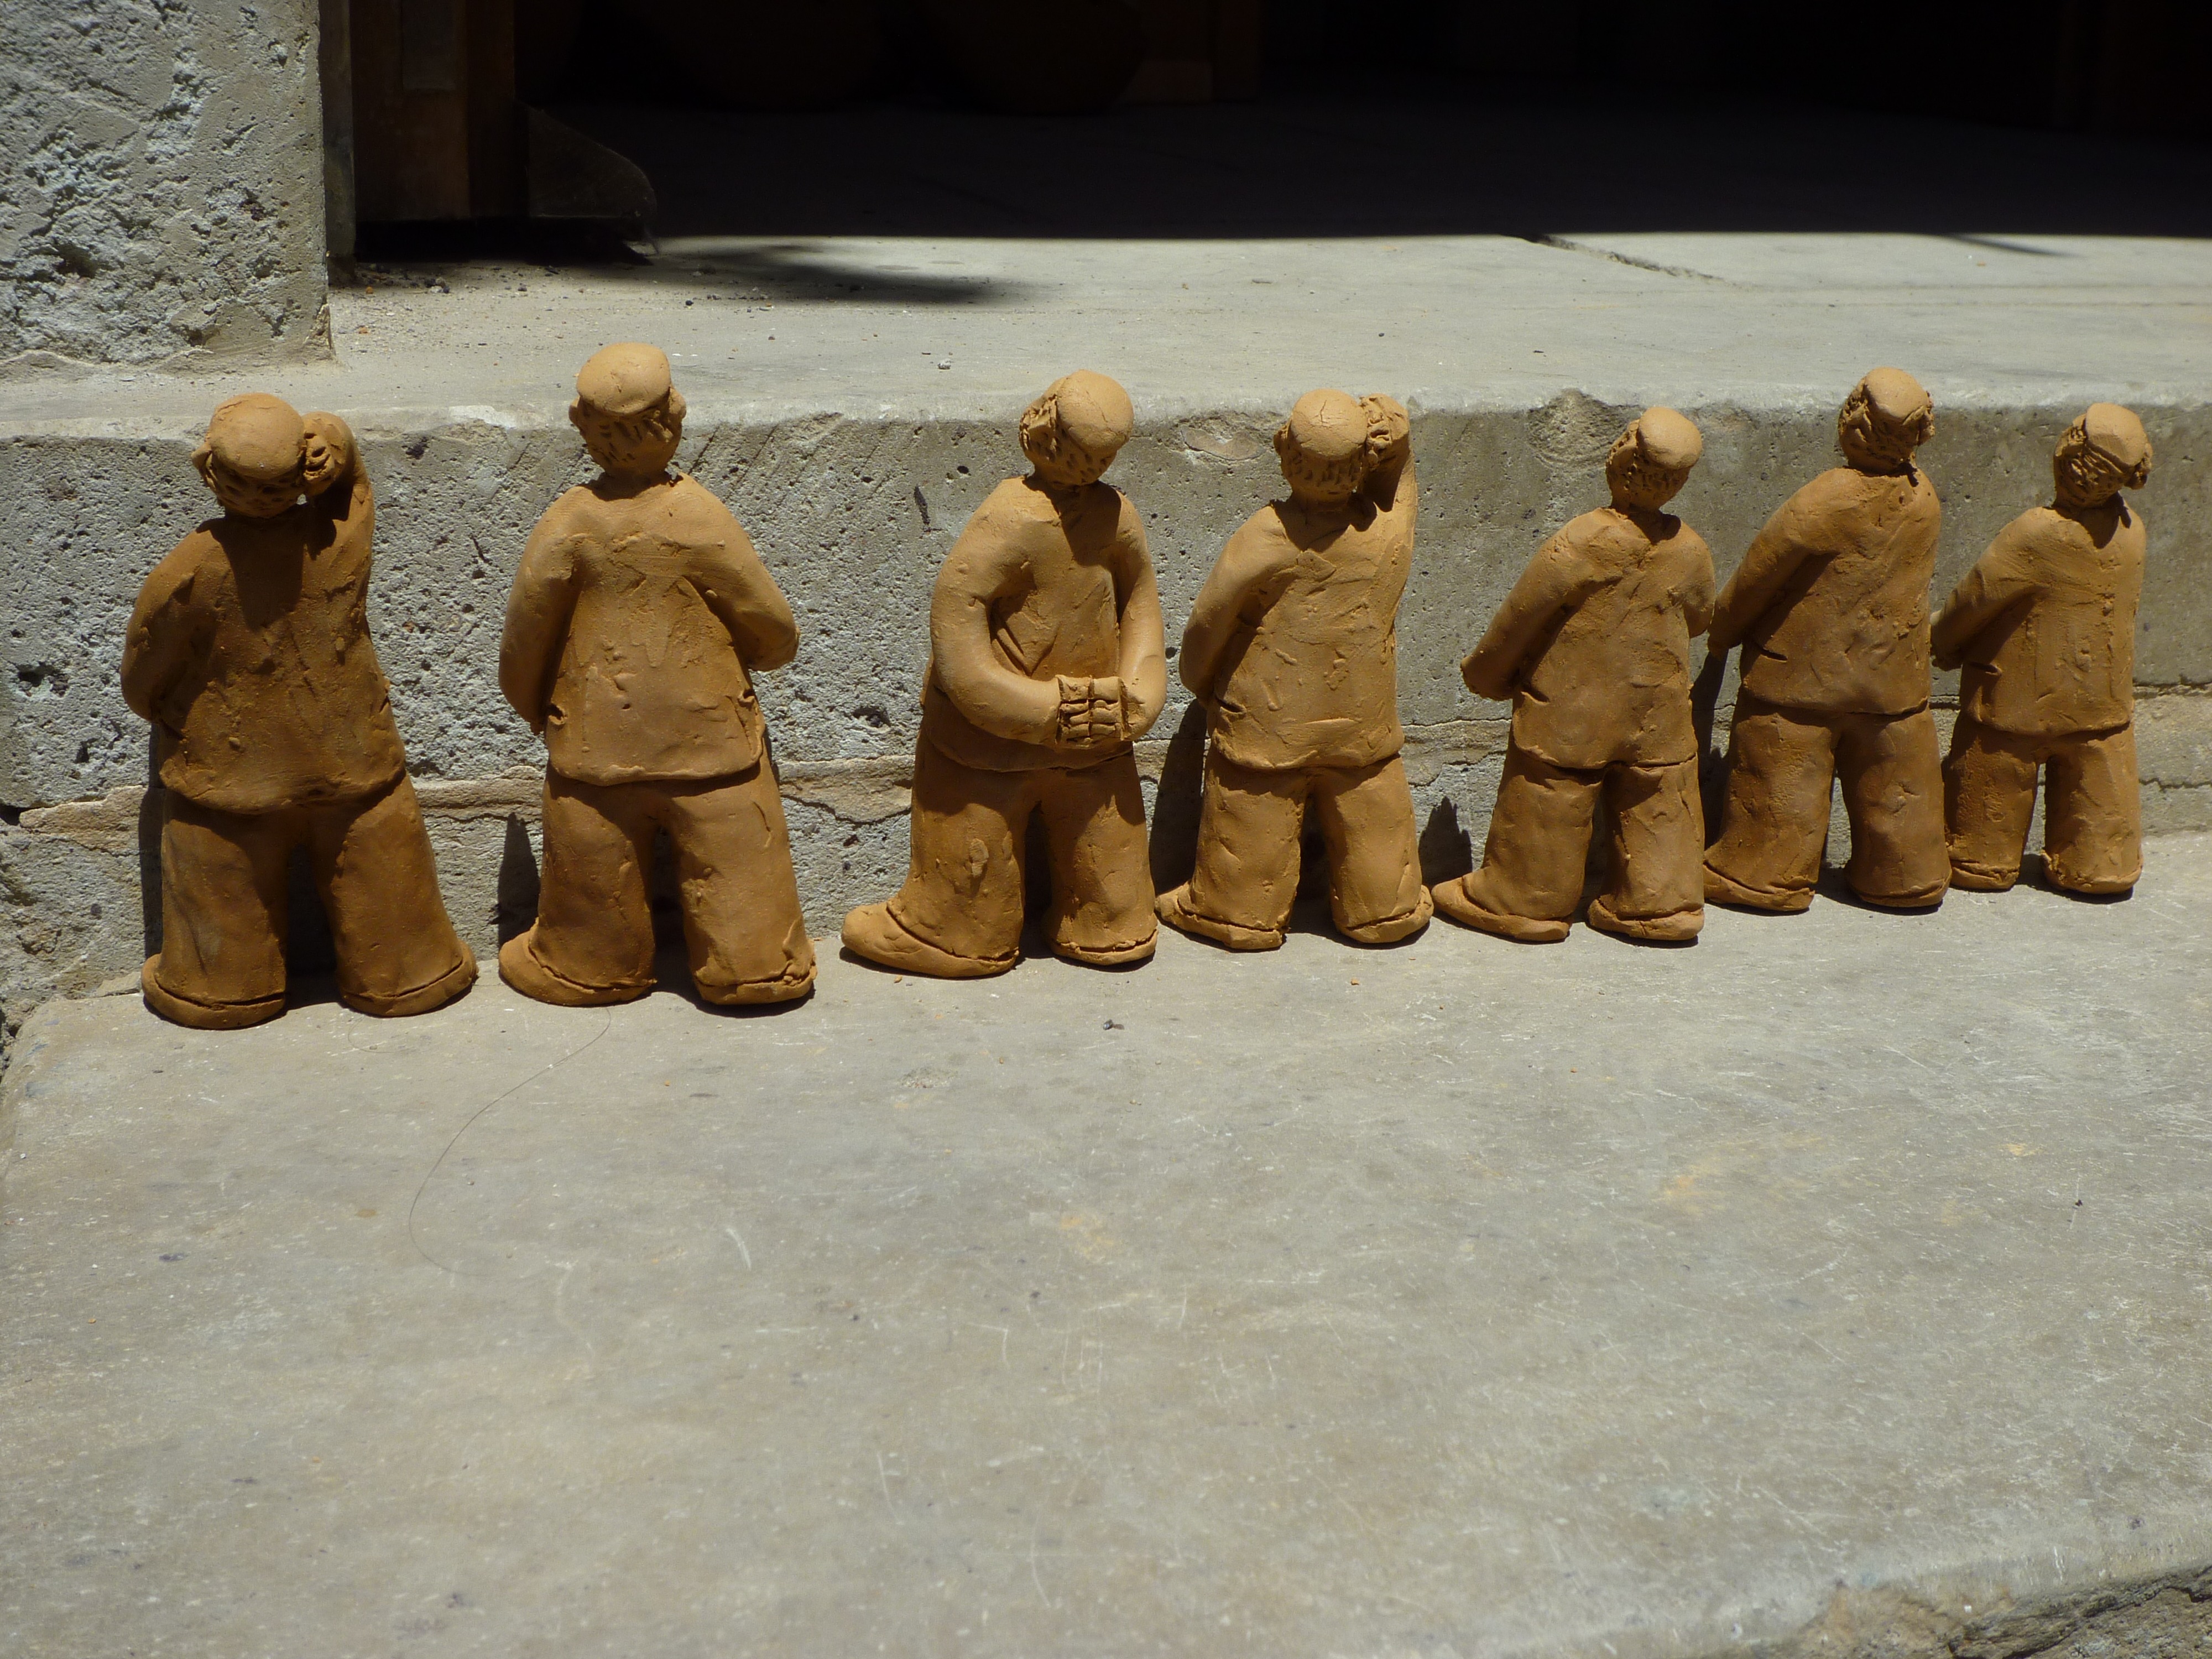
sand, wood, monument, statue, brown, material, sculpture, art, temple, sound, clay, carving, arts and crafts, potters, ancient history